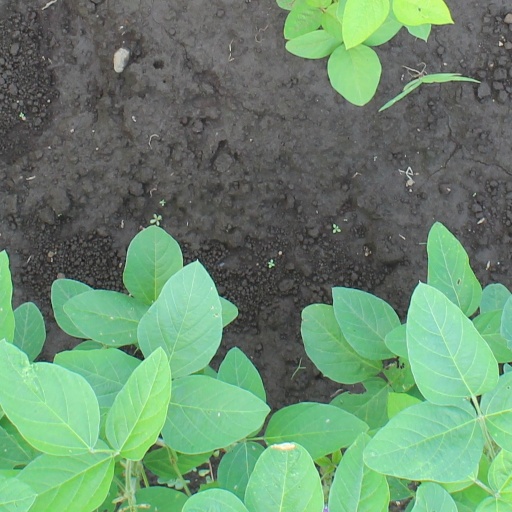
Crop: soybean